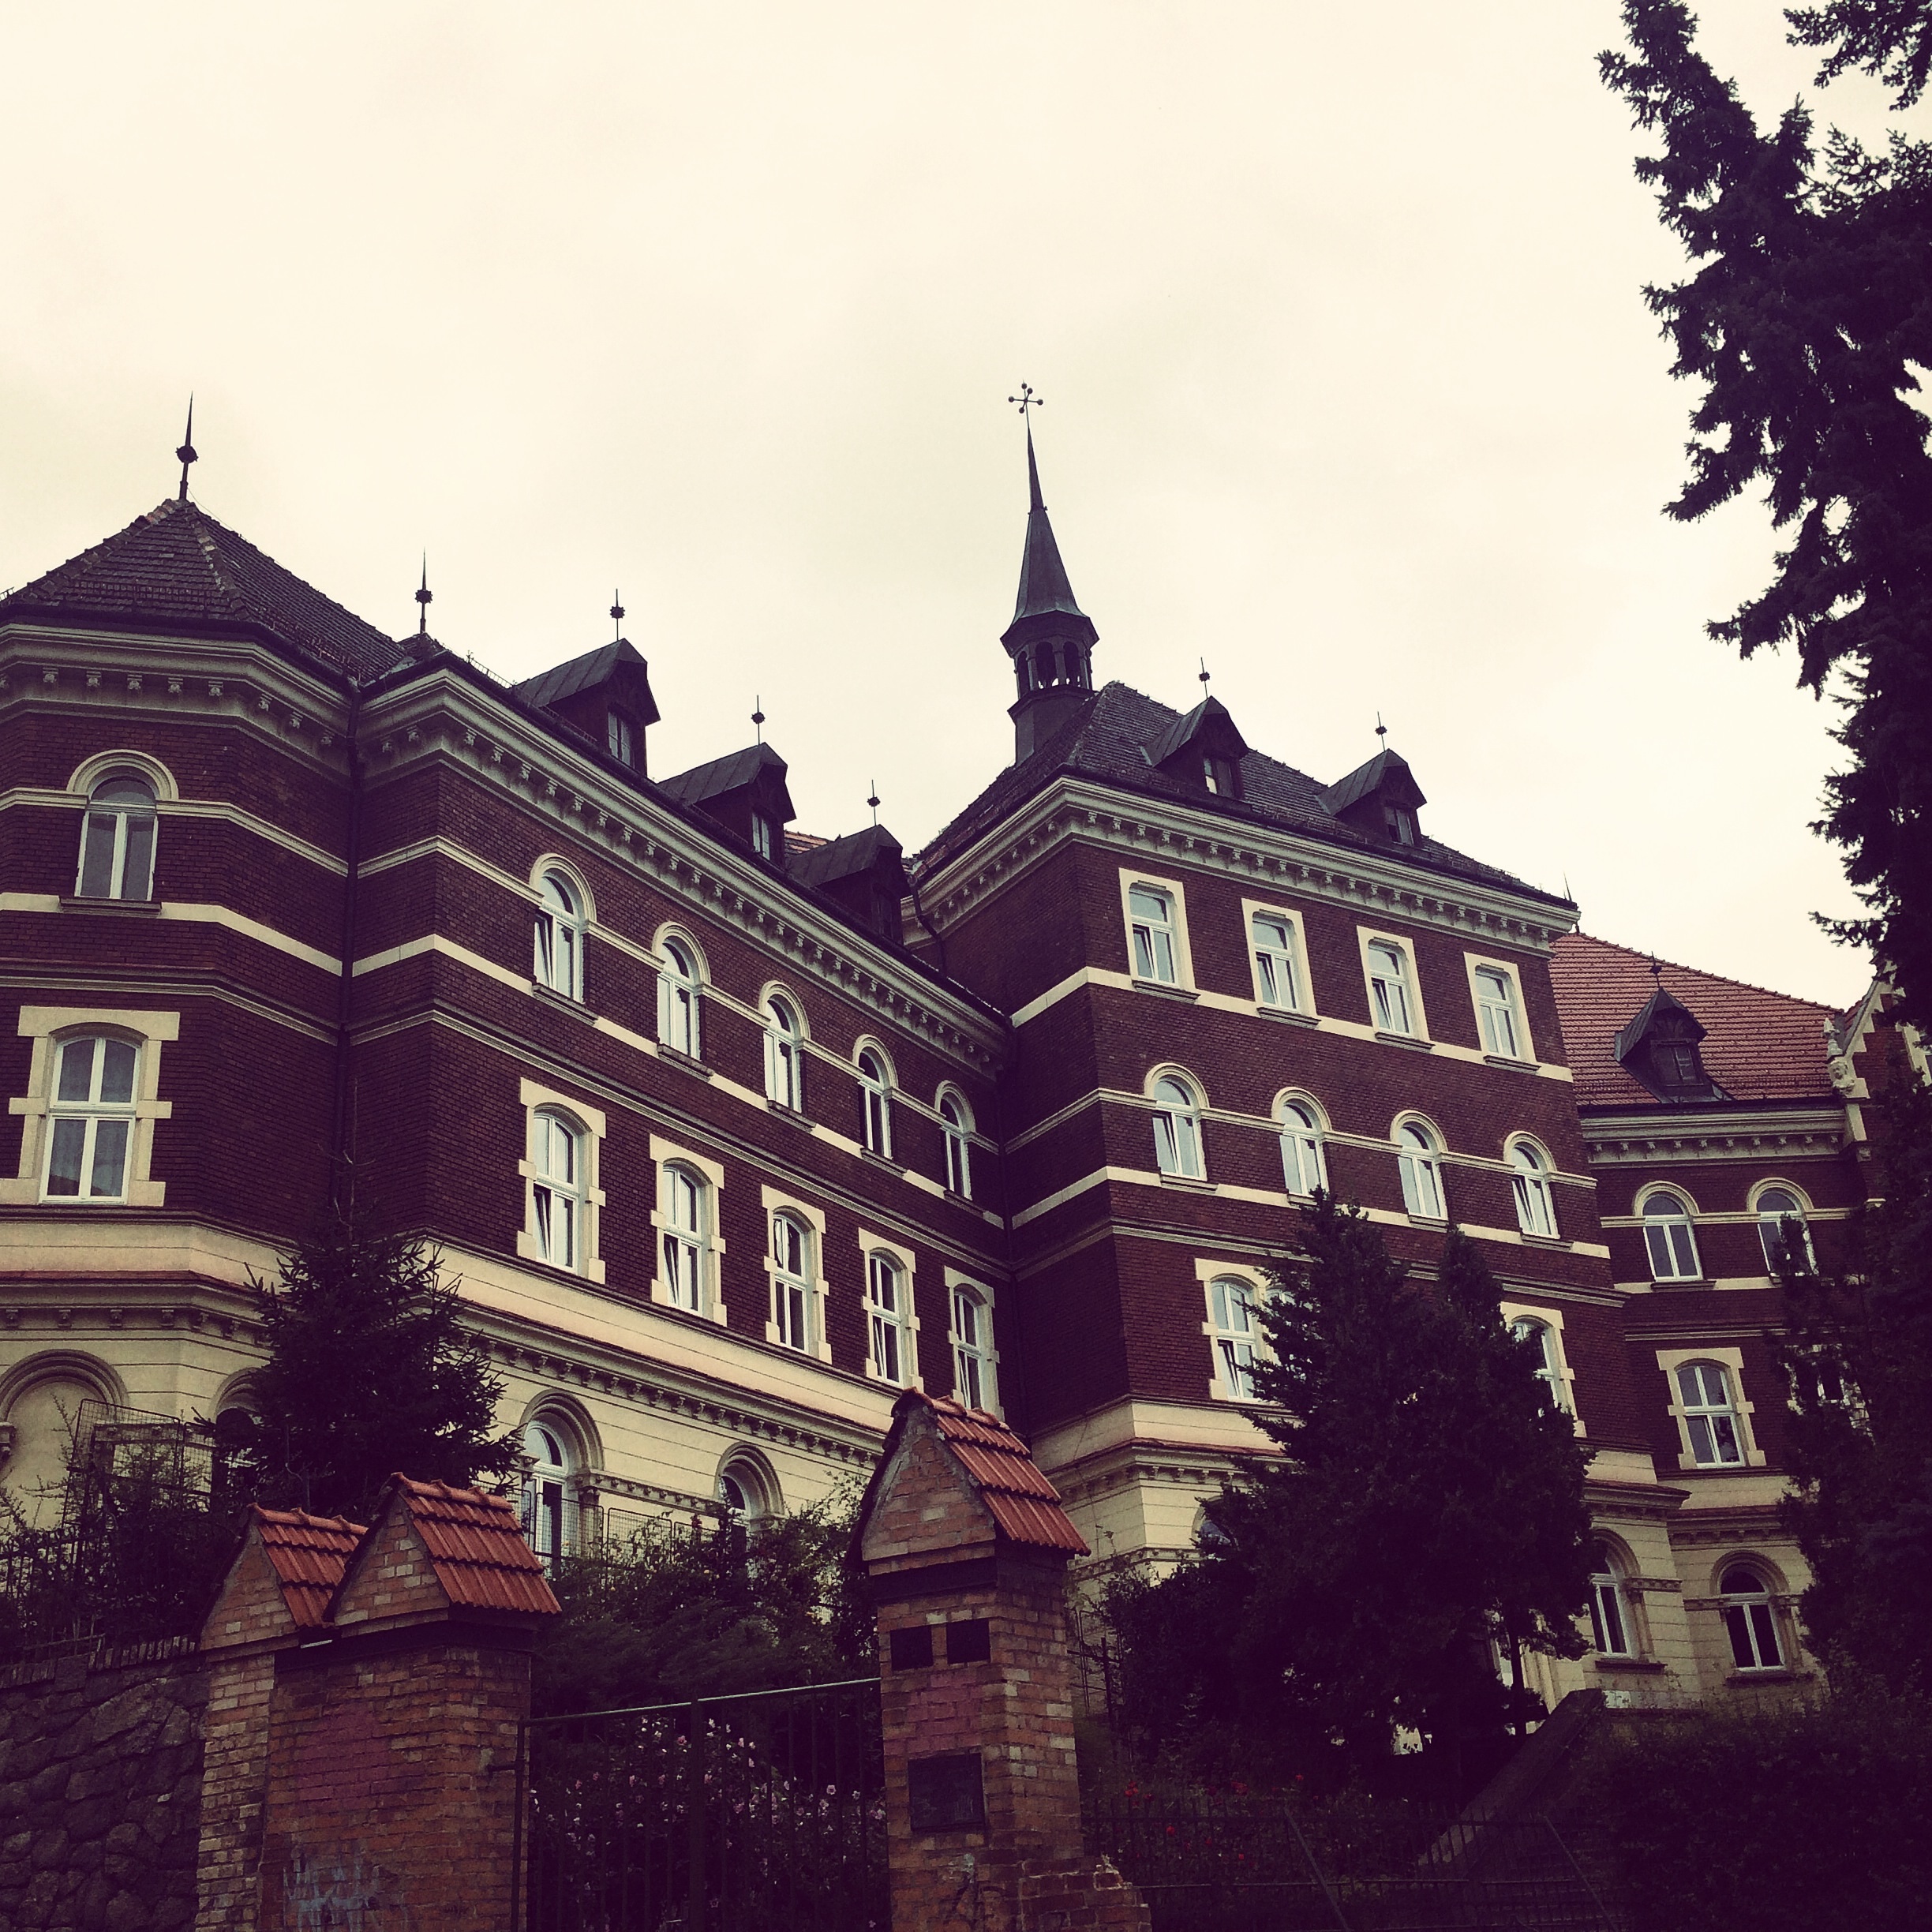
architecture, house, town, building, chateau, city, cityscape, landmark, history, shape, urban area